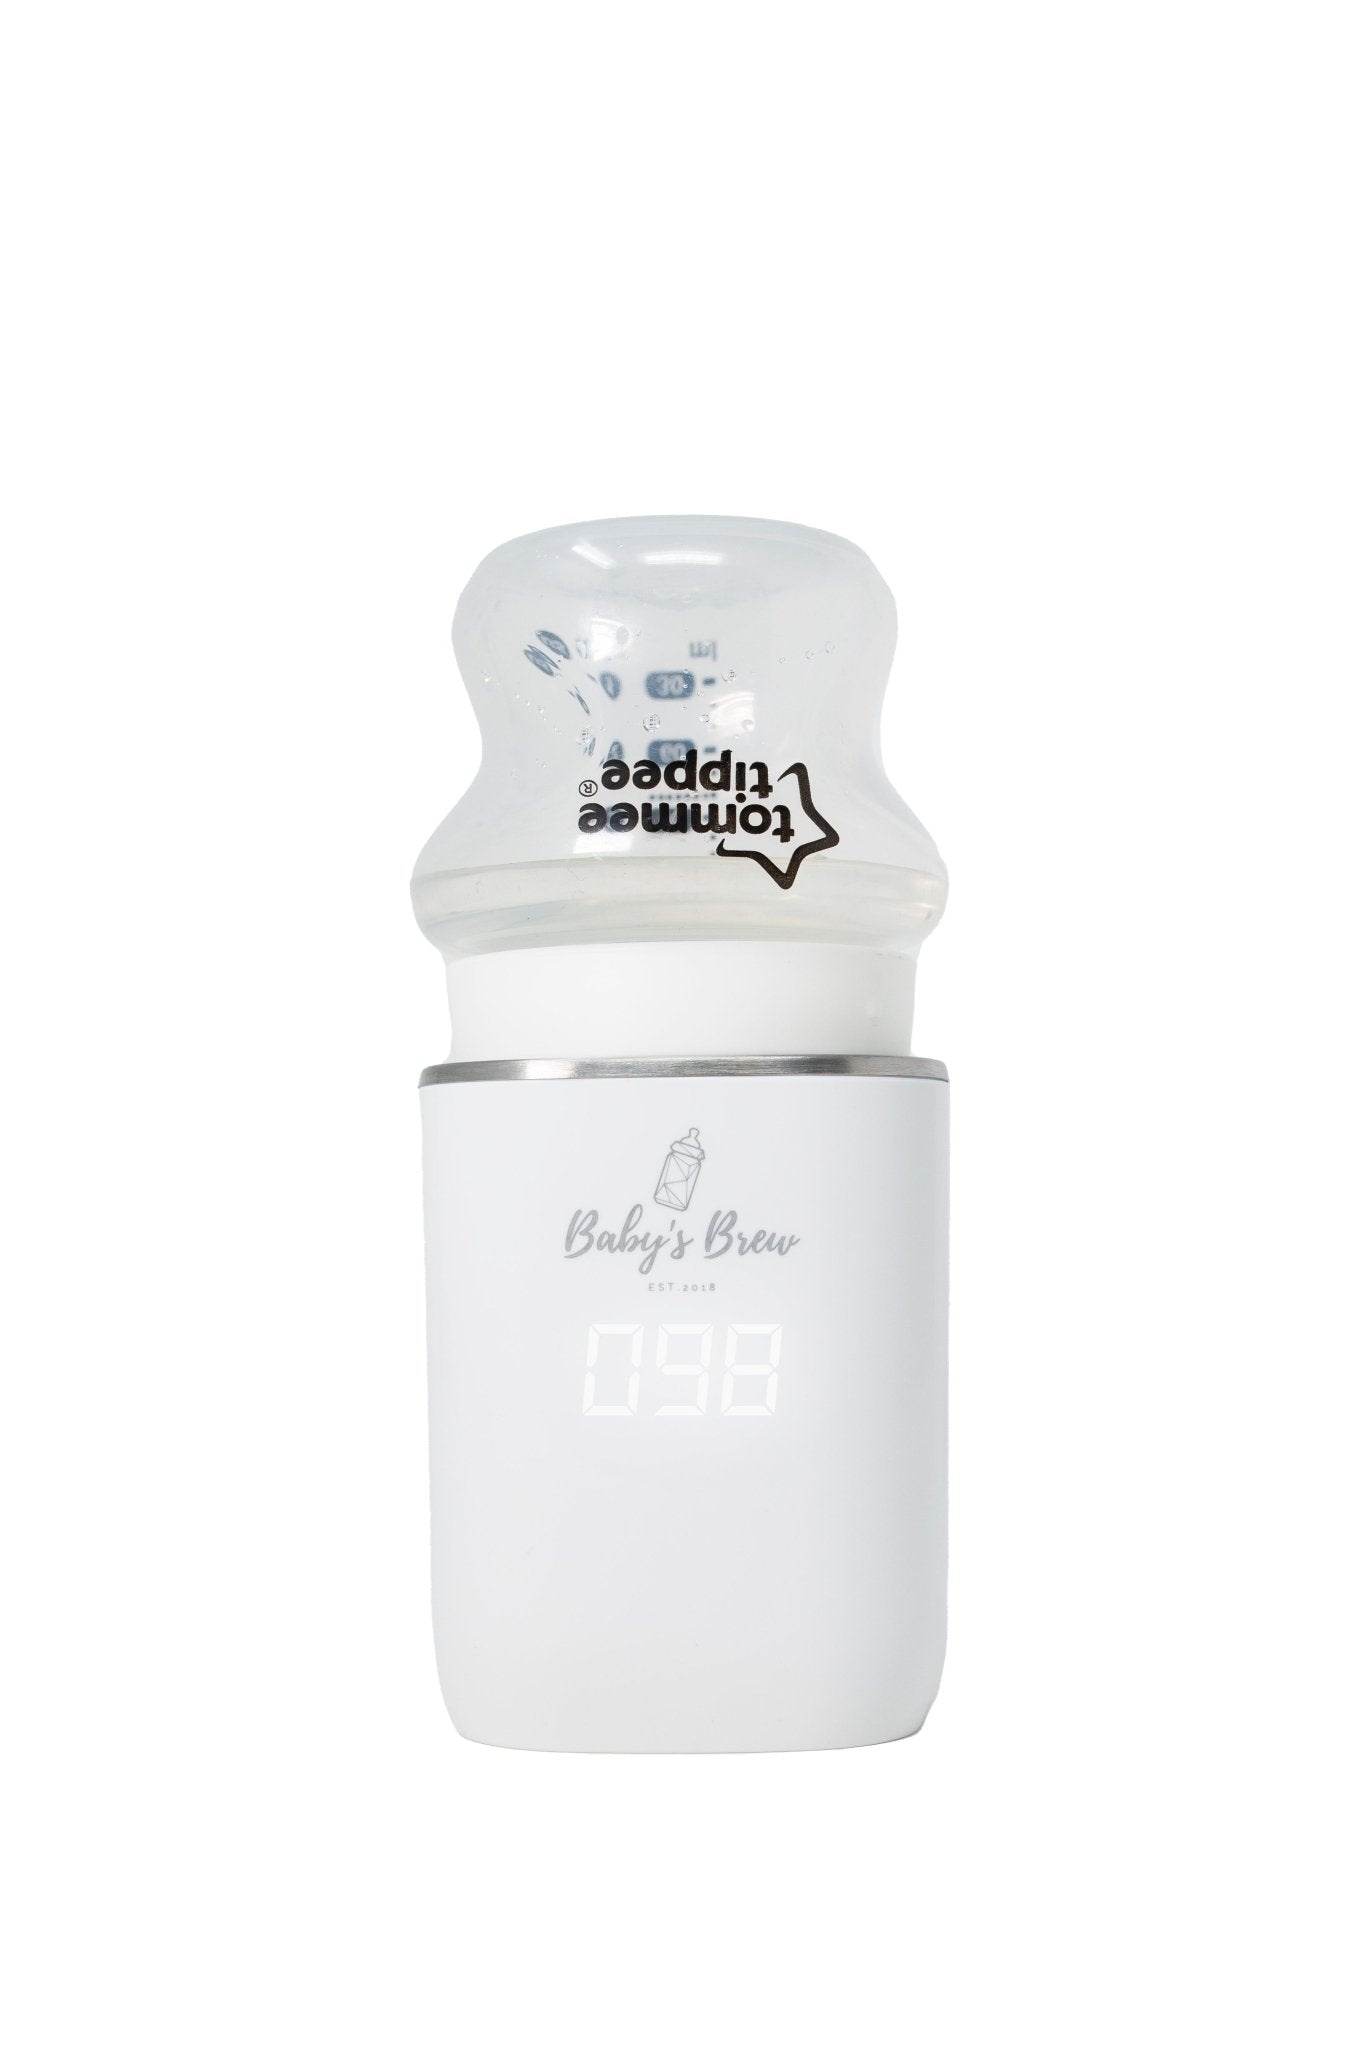
Tommee Tippee Adapter
Compatible with Tommee Tippee bottles, this adapter ensures an effortless transition between the bottle and our Baby's Brew portable bottle warmer. DOES NOT INCLUDE WARMER OR BOTTLE How To Use Tommee Tippee Adapter
Brand: The Baby's Brew
Category: Baby & Toddler > Nursing & Feeding > Breast Pump Accessories > Connectors & Adapters